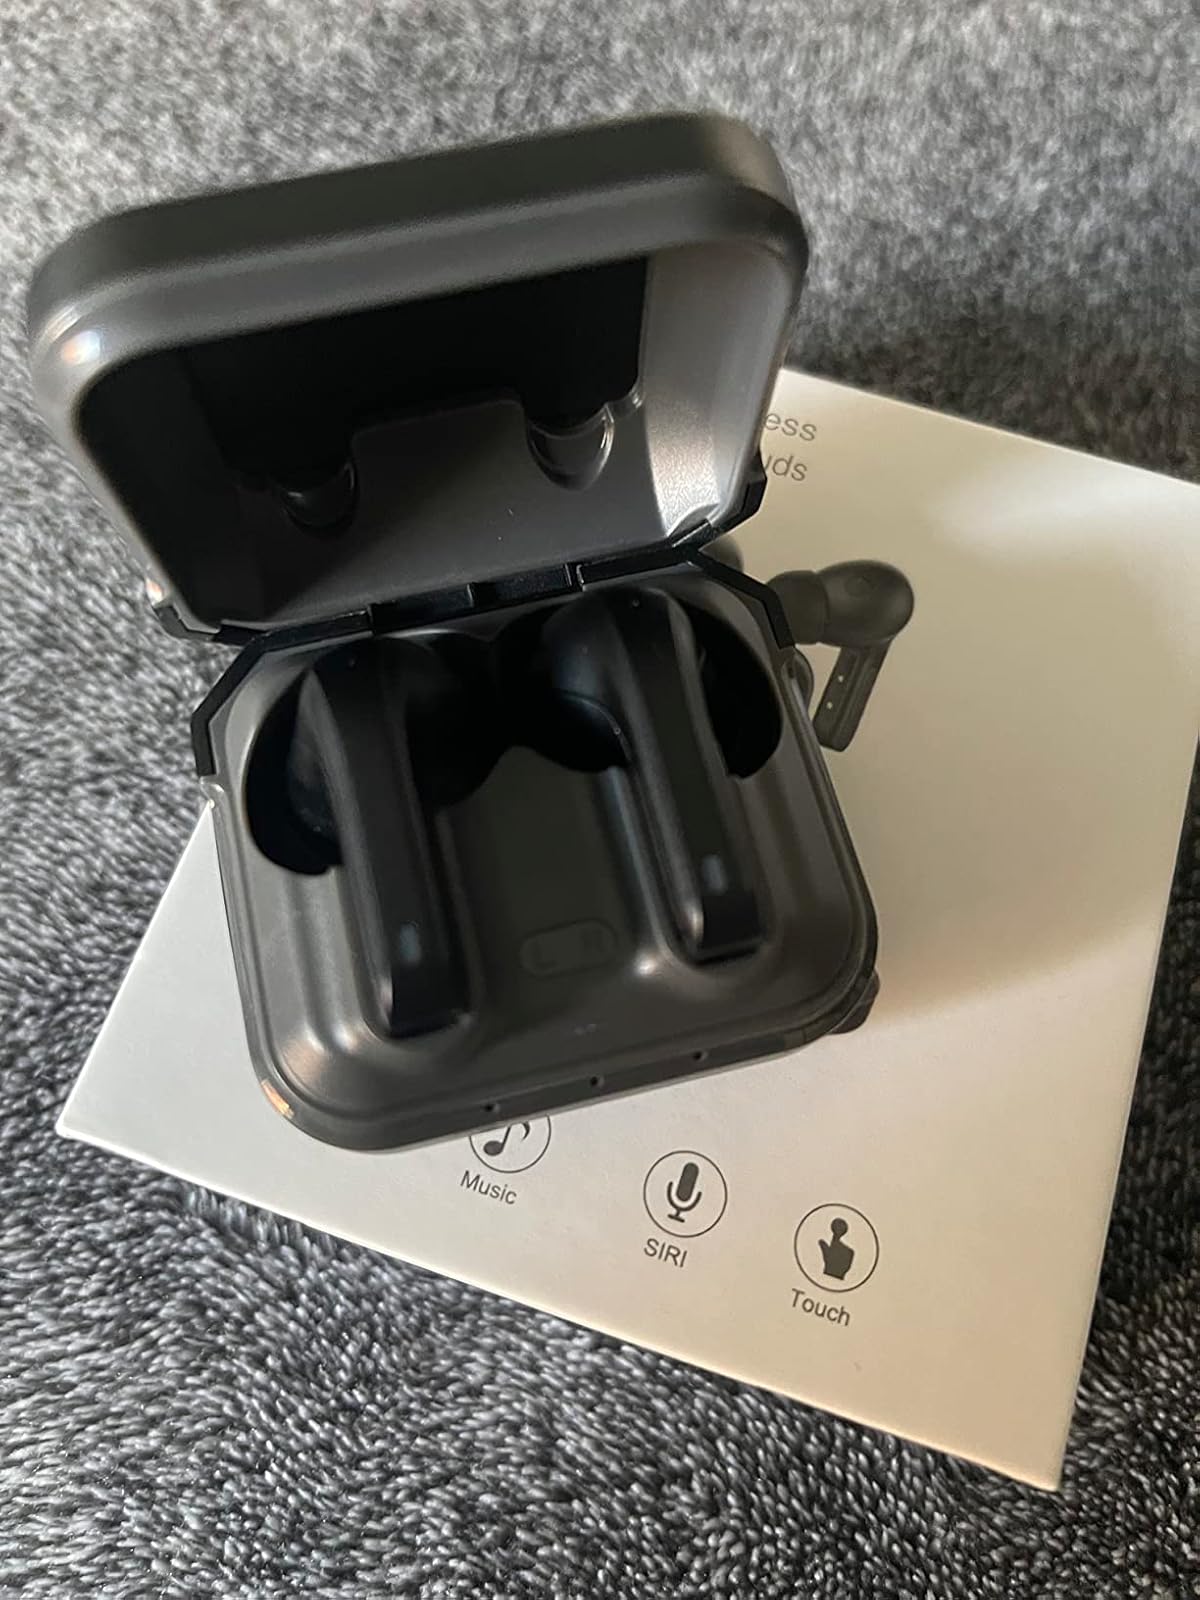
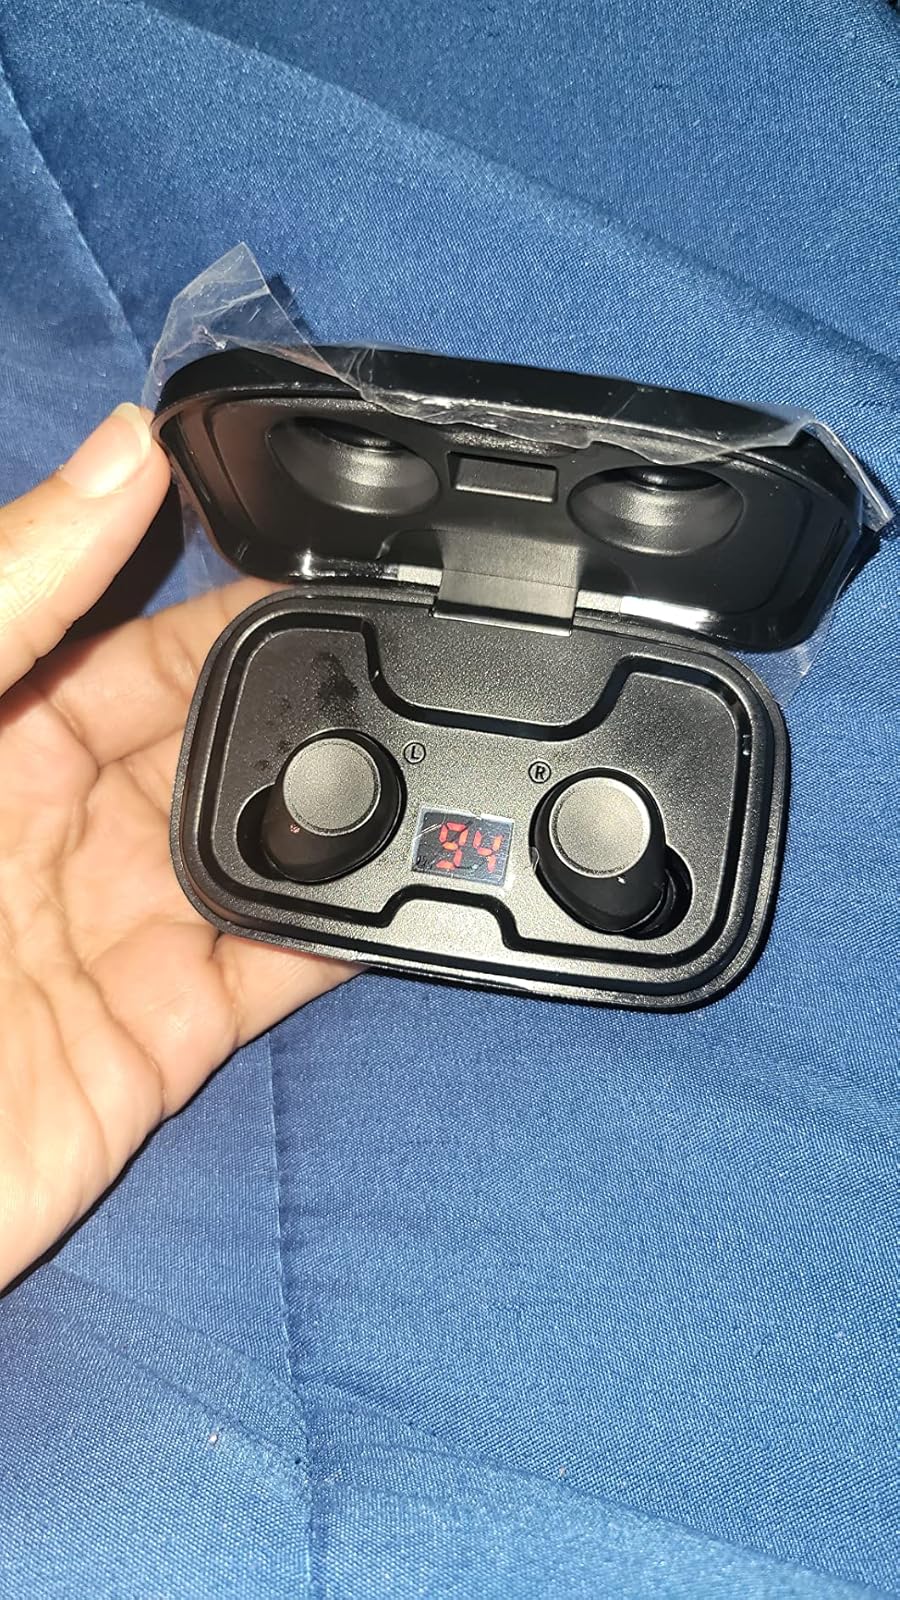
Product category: earbuds
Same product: no